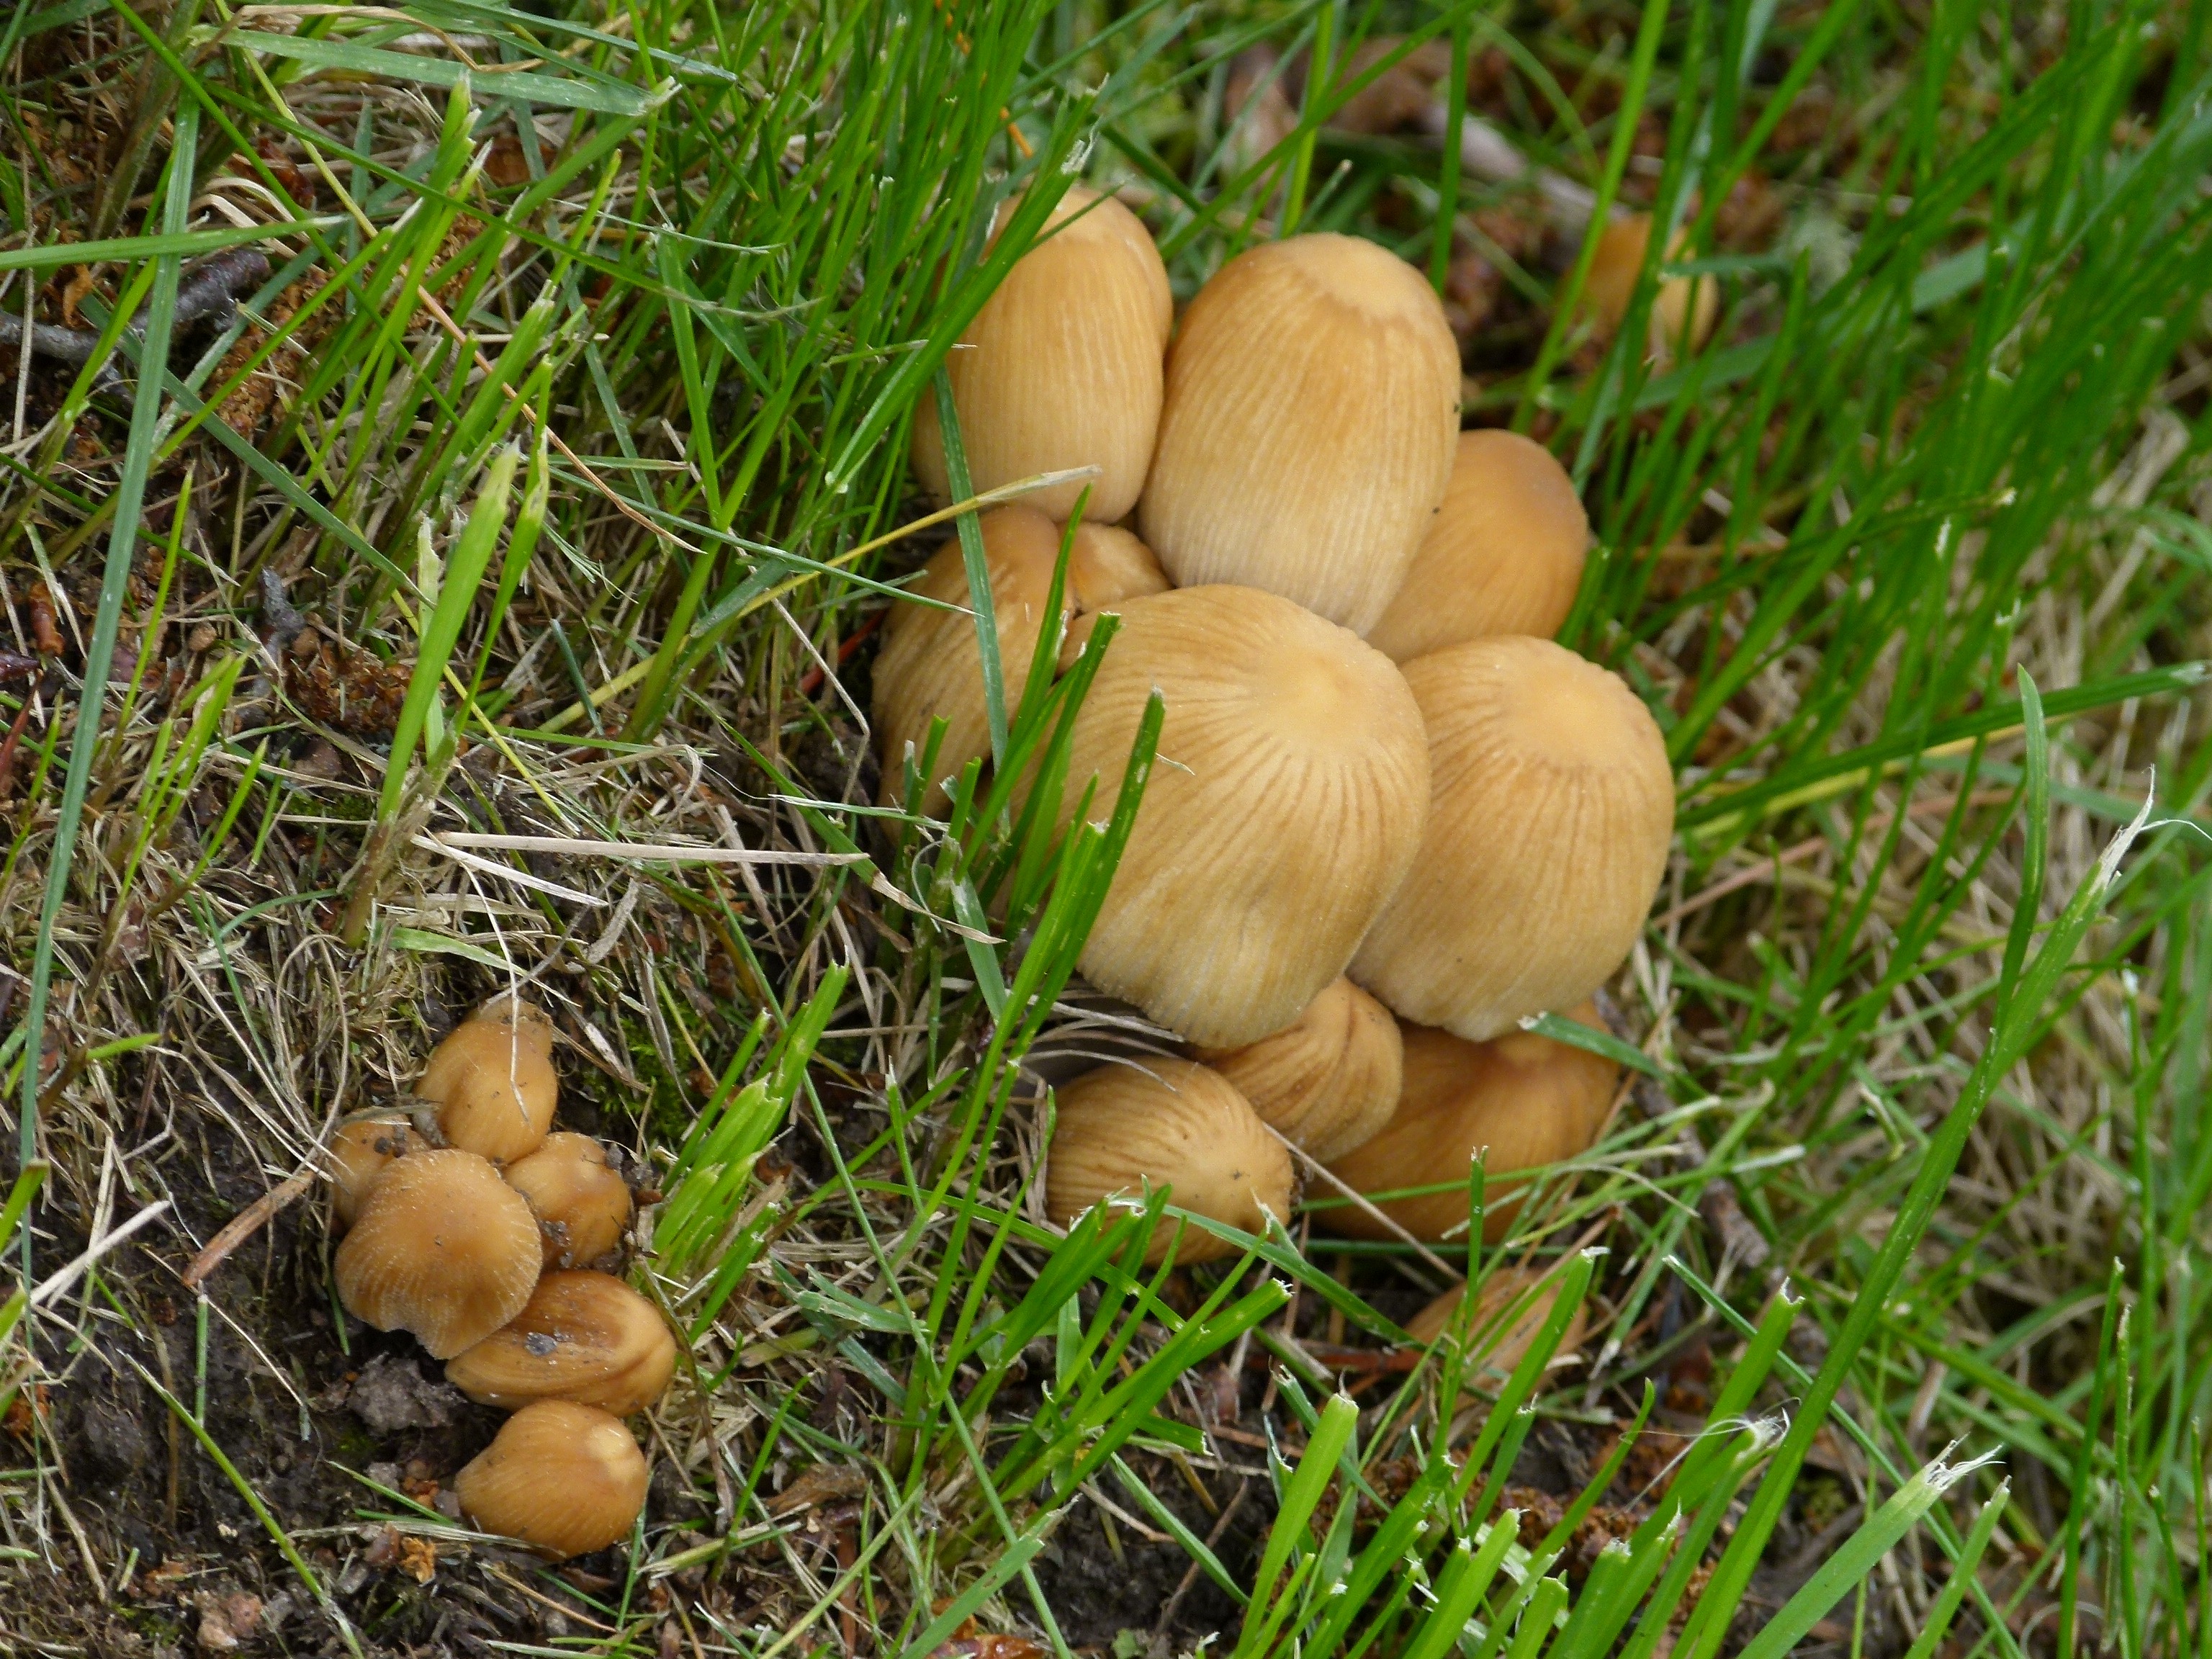
tree, nature, forest, grass, plant, log, autumn, mushroom, close up, fungus, woodland, agaric, bolete, agaricus, matsutake, wild mushrooms, oyster mushroom, edible mushroom, grass family, medicinal mushroom, agaricomycetes, agaricaceae, champignon mushroom, penny bun, pleurotus eryngii